Yoshinochō Station

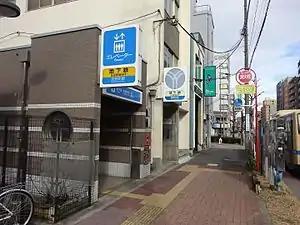
Entrance No.4

is an underground metro station located in Minami-ku, Yokohama, Kanagawa, Japan operated by the Yokohama Municipal Subway’s Blue Line (Line 1). It is from the terminus of the Blue Line at Shōnandai Station.